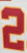
Number: 2